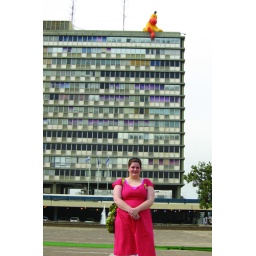
A big fat yellow duck on the roof of Tel-Aviv city hall. Photo by Orit Lisak.